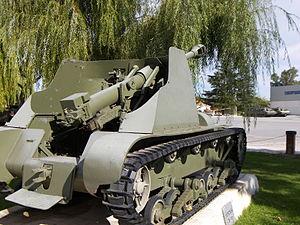
Le Verdeja est une série de chars légers développé en Espagne entre 1938 et 1954 dans une tentative de remplacer les chars Panzerkampfwagen I allemands et les T-26 soviétiques en service dans l'armée espagnole.